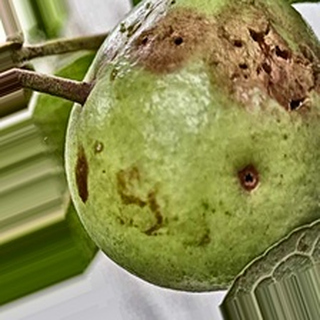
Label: guava_fruit_fly